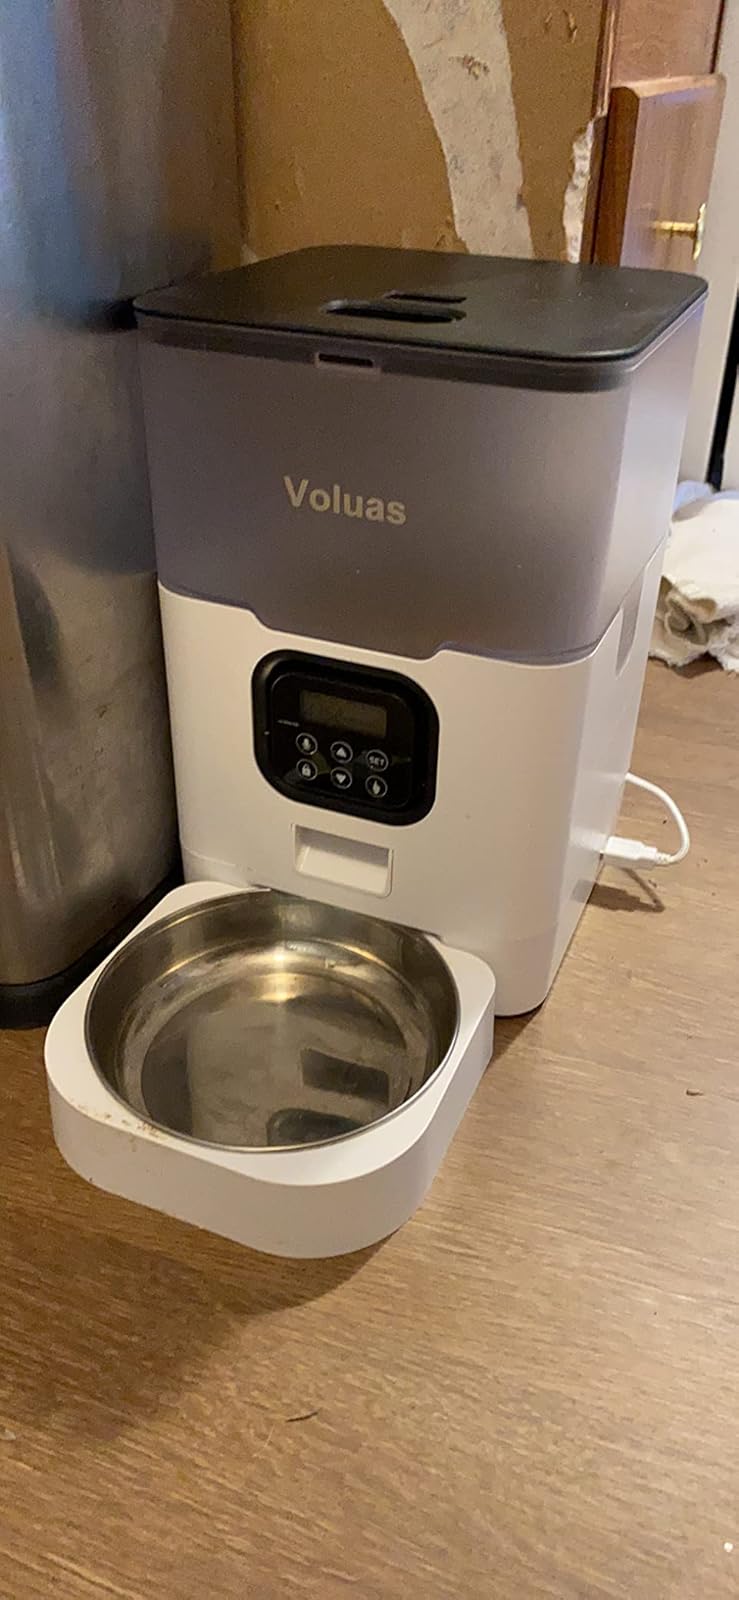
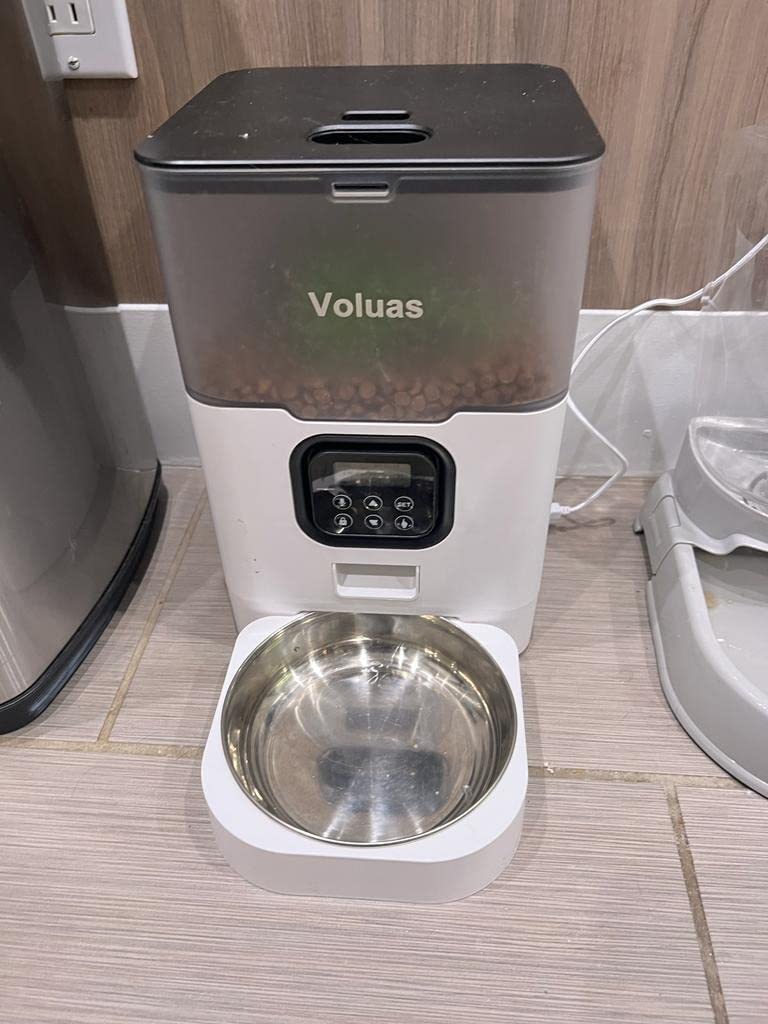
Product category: items_feeder
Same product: yes